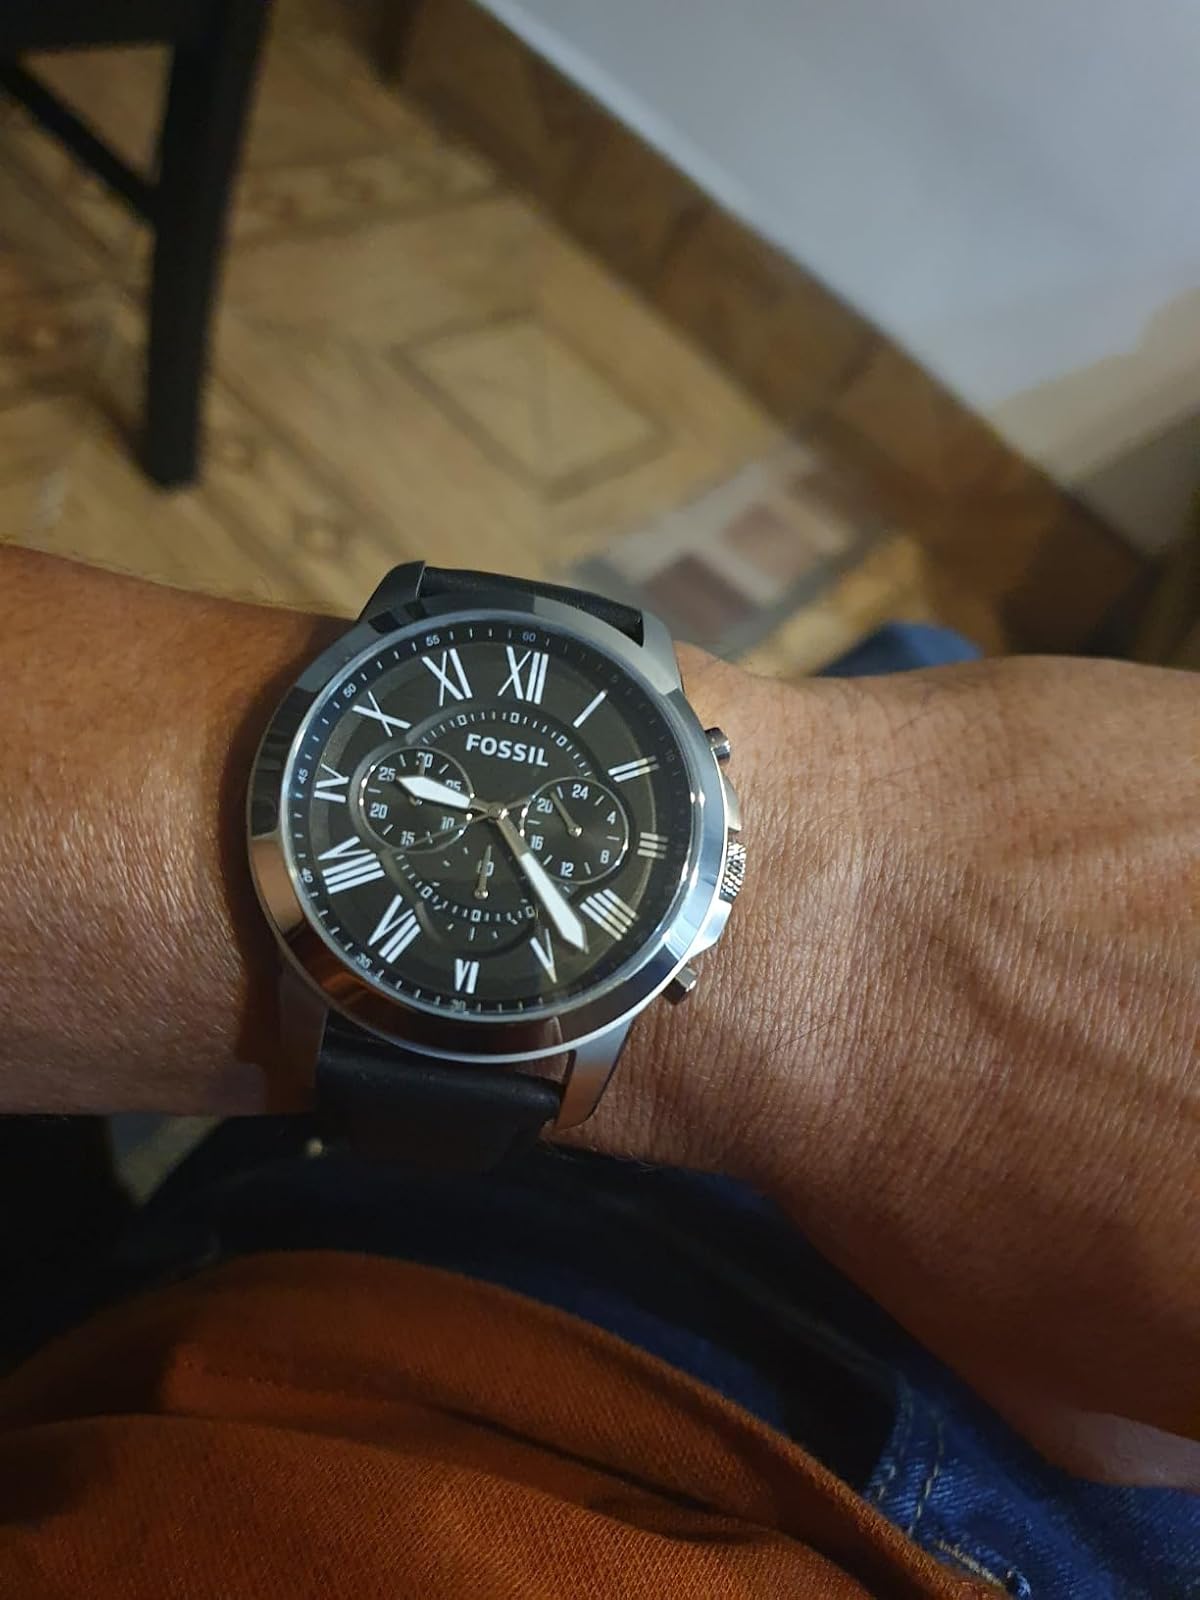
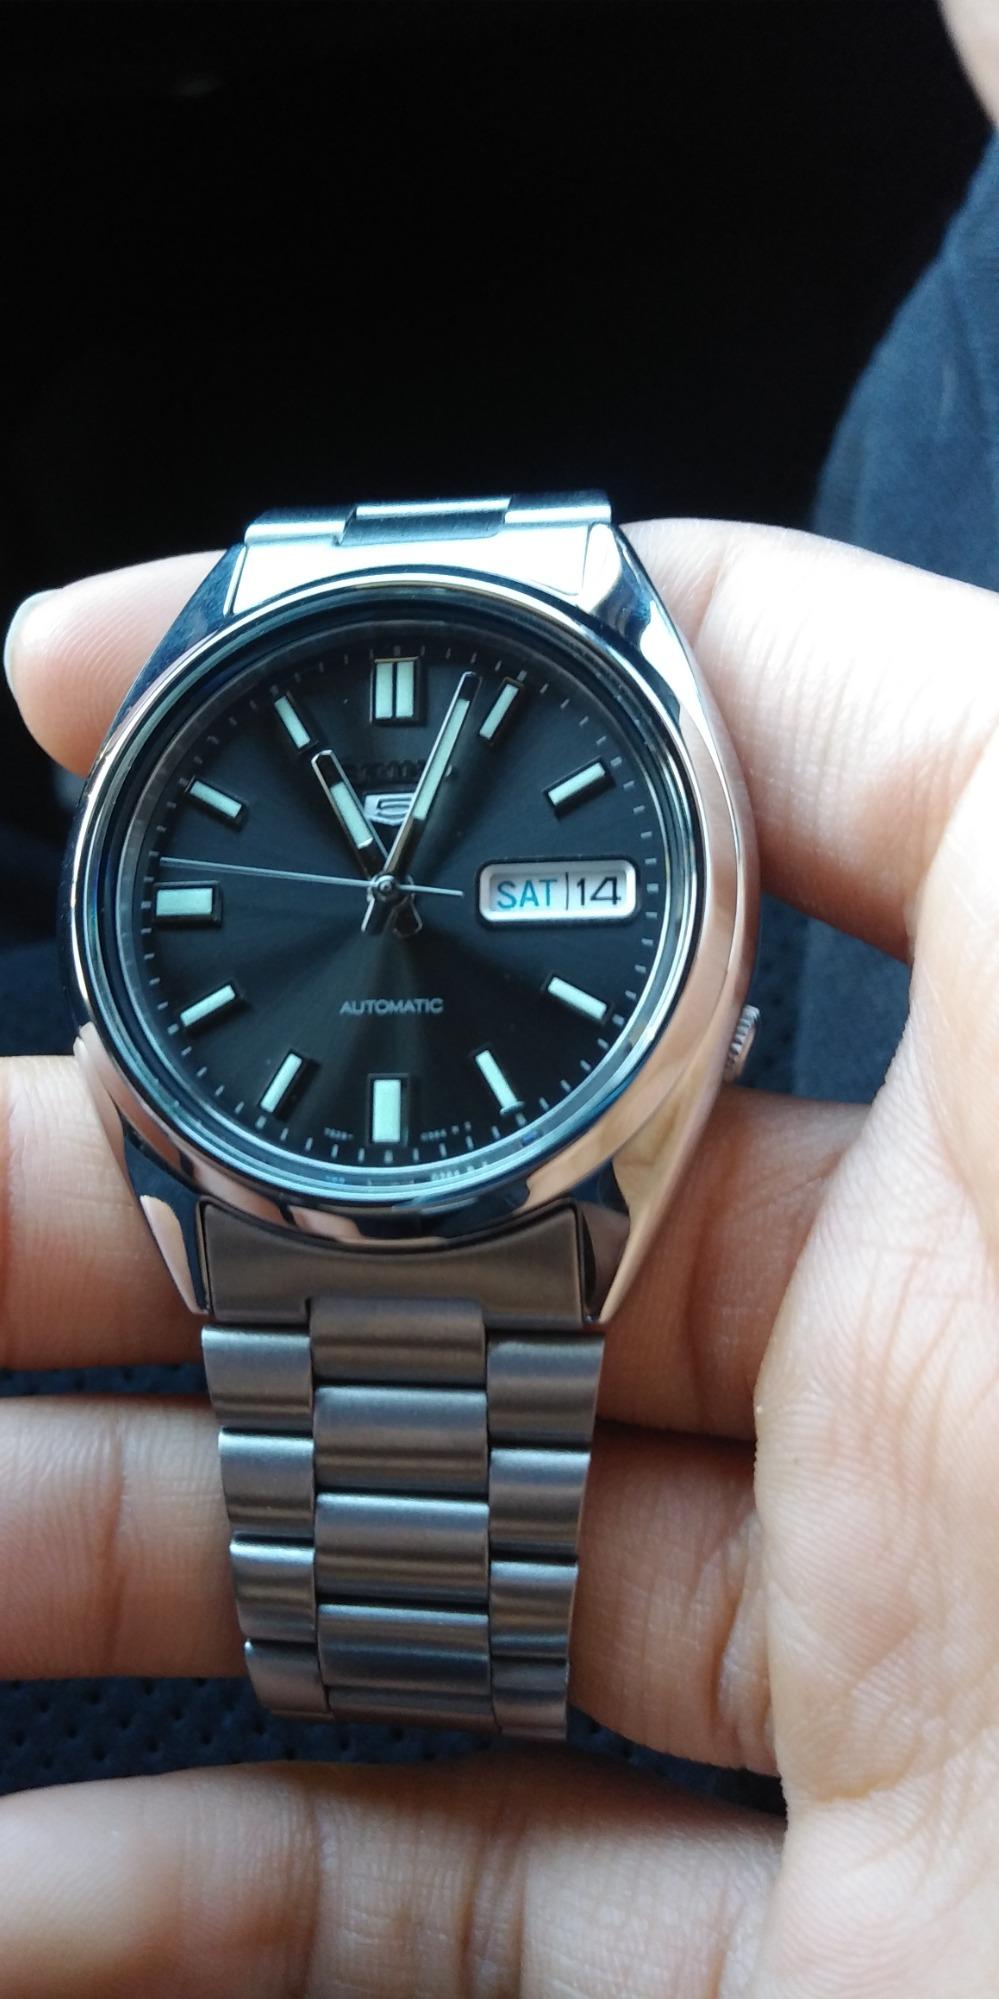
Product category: accessories_watch
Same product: no